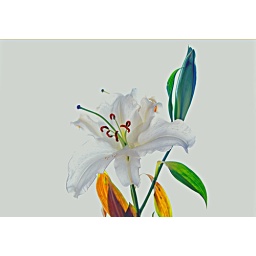
yellow is in side the green